Thomas R. R. Cobb

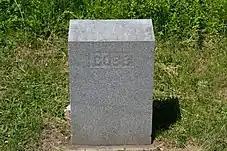
A marker on the side of the Sunken Road showing where Cobb was mortally wounded.

At the Battle of Fredericksburg, he was mortally wounded in the thigh by a Union artillery shell that burst inside the Stephens house near the Sunken Road on Marye's Heights. He bled to death from damage to his femoral artery on December 13, 1862. Some later accounts by veterans claim that the wounding was by rifle fire and that a Confederate soldier may have been responsible. He is buried at Oconee Hill Cemetery in Athens, Georgia.